Destiny: The Taken King

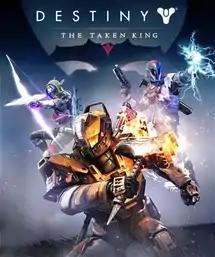
Cover art featuring the three character classes wielding their new subclass abilities and a silhouette of Oryx

Destiny: The Taken King is a major expansion for Bungie's first-person shooter, "Destiny". Released on September 15, 2015, as the third expansion of "Destiny", it revolves around Oryx, The Taken King and his plot for revenge after players slew his son Crota in "Destiny"s first downloadable content (DLC) pack, "The Dark Below". Players must face the "Taken", Oryx's army of corrupted aliens forced to fight for him. "The Taken King" adds content across the game, including new missions, a Player versus Environment location, Player versus Player maps, player gear, weaponry, and a new raid. Upon the expansion's release, retailers also issued "Destiny: The Taken King Legendary Edition" which includes "Destiny" (base game)"," "The Taken King," and the previous two expansions, "The Dark Below" and "House of Wolves".